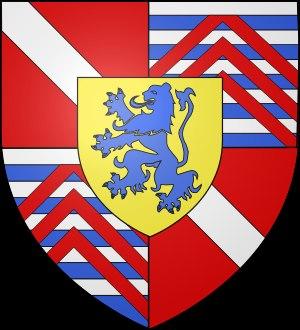
L'une des sept pairies du duché de Champagne, il en formait la limite nord-ouest. Le comte de Roucy portait aussi le titre de comte de Reims, et a un temps possédé le château de la Porte de Mars, le château épiscopal de Reims.